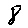
Label: 8